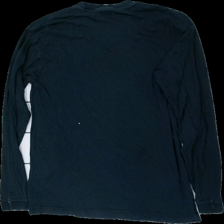
View: back
Type: Top
Category: Men
Brand: Not in the list
Brand text on label: berendsen
Colors: Black, White
Material: 100% cotton
Pattern: Other
Cut: Regular
Size: L
Season: All
Stains: Minor
Holes: Minor
Damage: fläck arm
Damage location: middle left
Damage 2: flera små hål
Damage 2 location: bottom center
Price range: <50
Recommended usage: Export
Description: svart långärmad tröja med volvo tryck fram, fläck på arm, flera små hål fram, mycket luddig